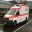
Label: ambulance